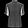
Label: Shirt